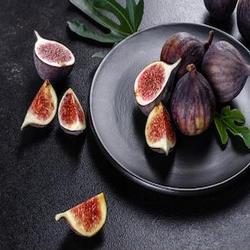
Label: Fig